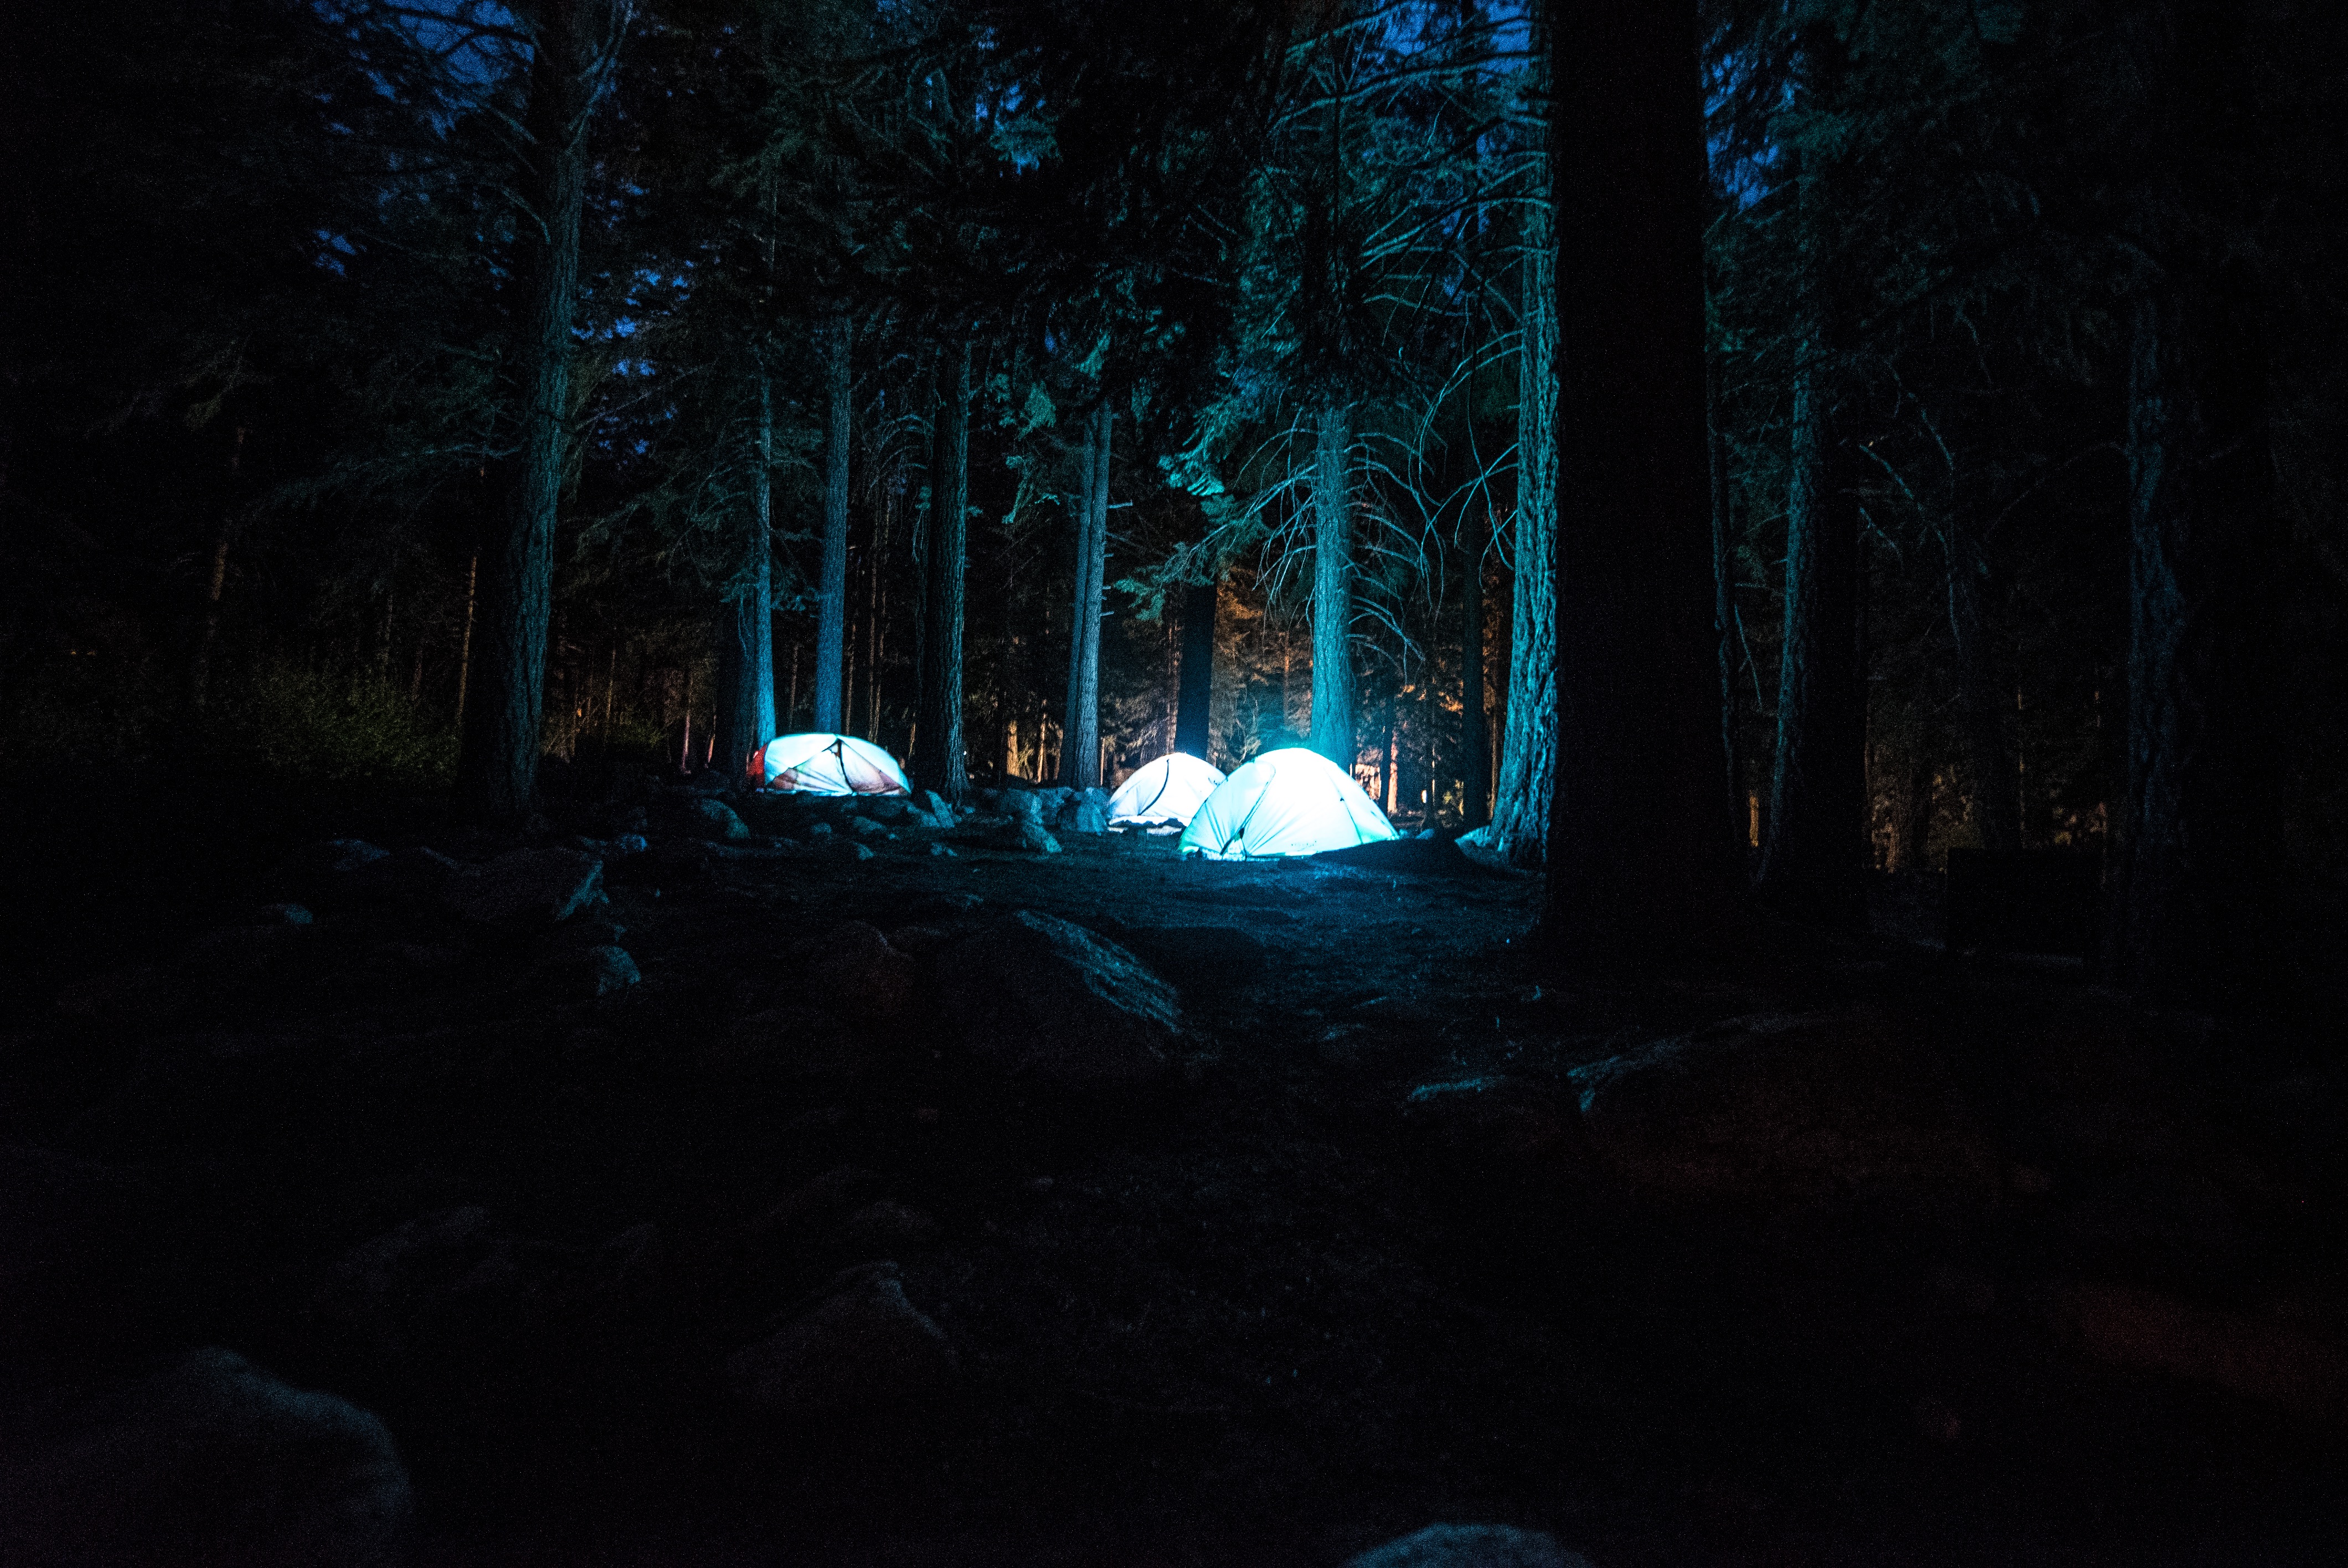
tree, forest, snow, light, night, sunlight, evening, darkness, camping, tent, moonlight, habitat, midnight, screenshot